Tirumalai Krishnamacharya

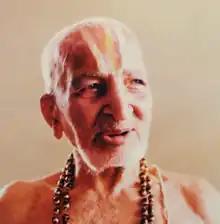
At 100 years (1988)

Tirumala Krishnamacharya (18 November 1888 – 28 February 1989) was an Indian yoga teacher, ayurvedic healer and scholar. He is seen as one of the most important gurus of modern yoga, and is often called "Father of Modern Yoga" for his wide influence on the development of postural yoga. Like earlier pioneers influenced by physical culture such as Yogendra and Kuvalayananda, he contributed to the revival of hatha yoga.